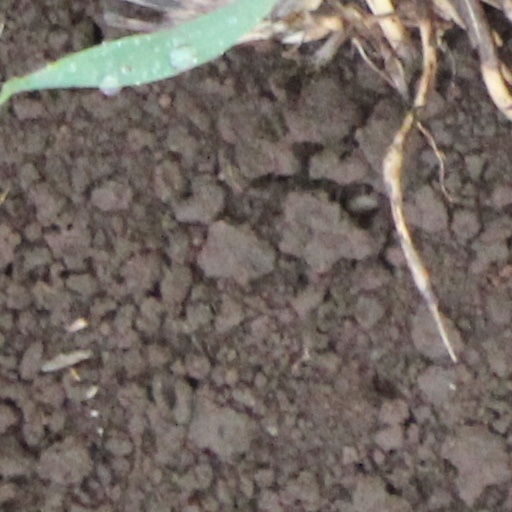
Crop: wheat